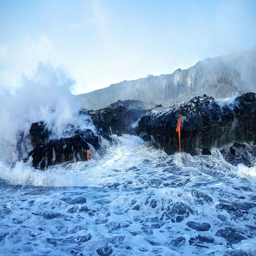
the lava has been the star of the area